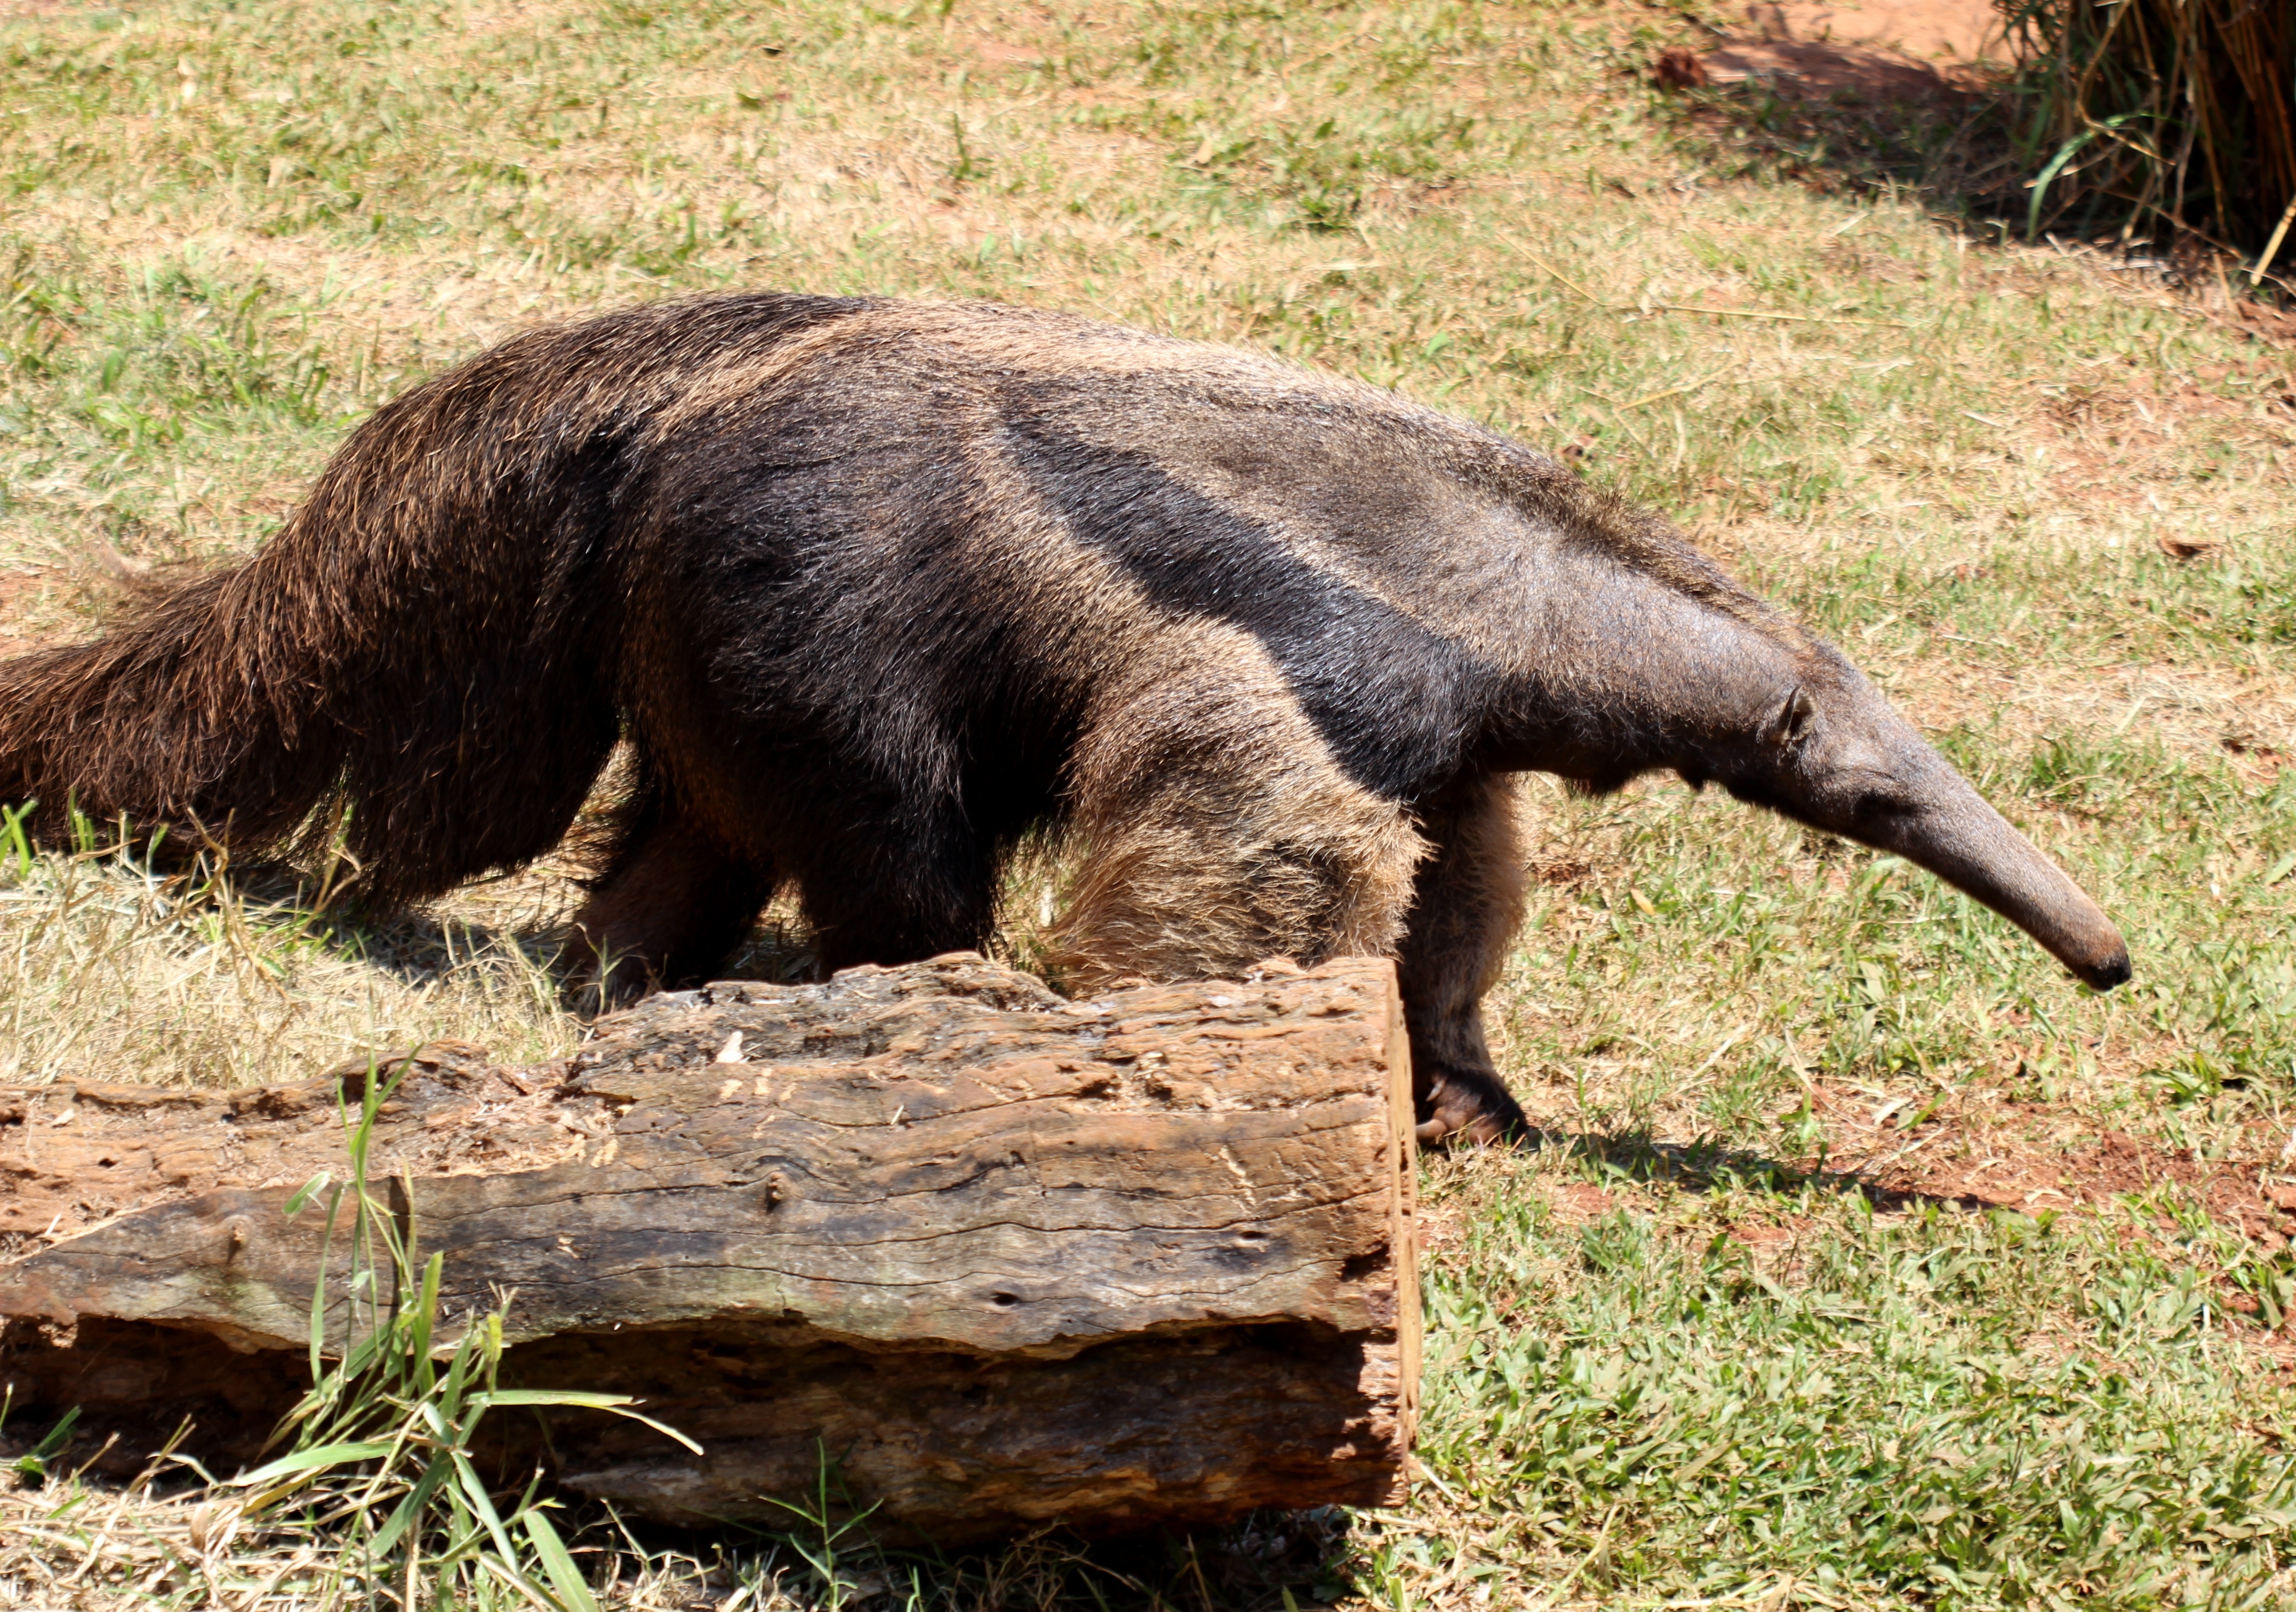
walking, animal, wildlife, wild, zoo, mammal, fauna, vertebrate, brazilian, anteater, flag anteater, eater termites